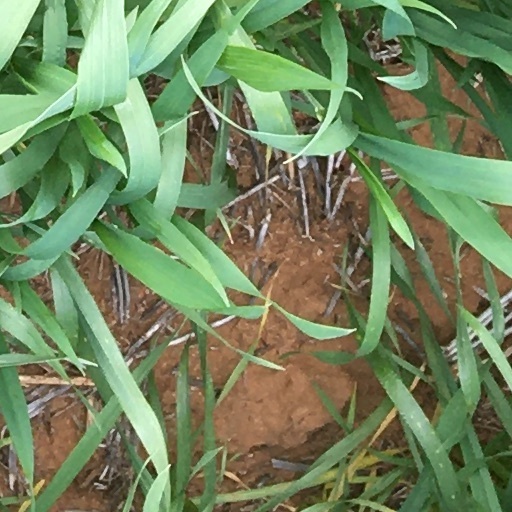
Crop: wheat